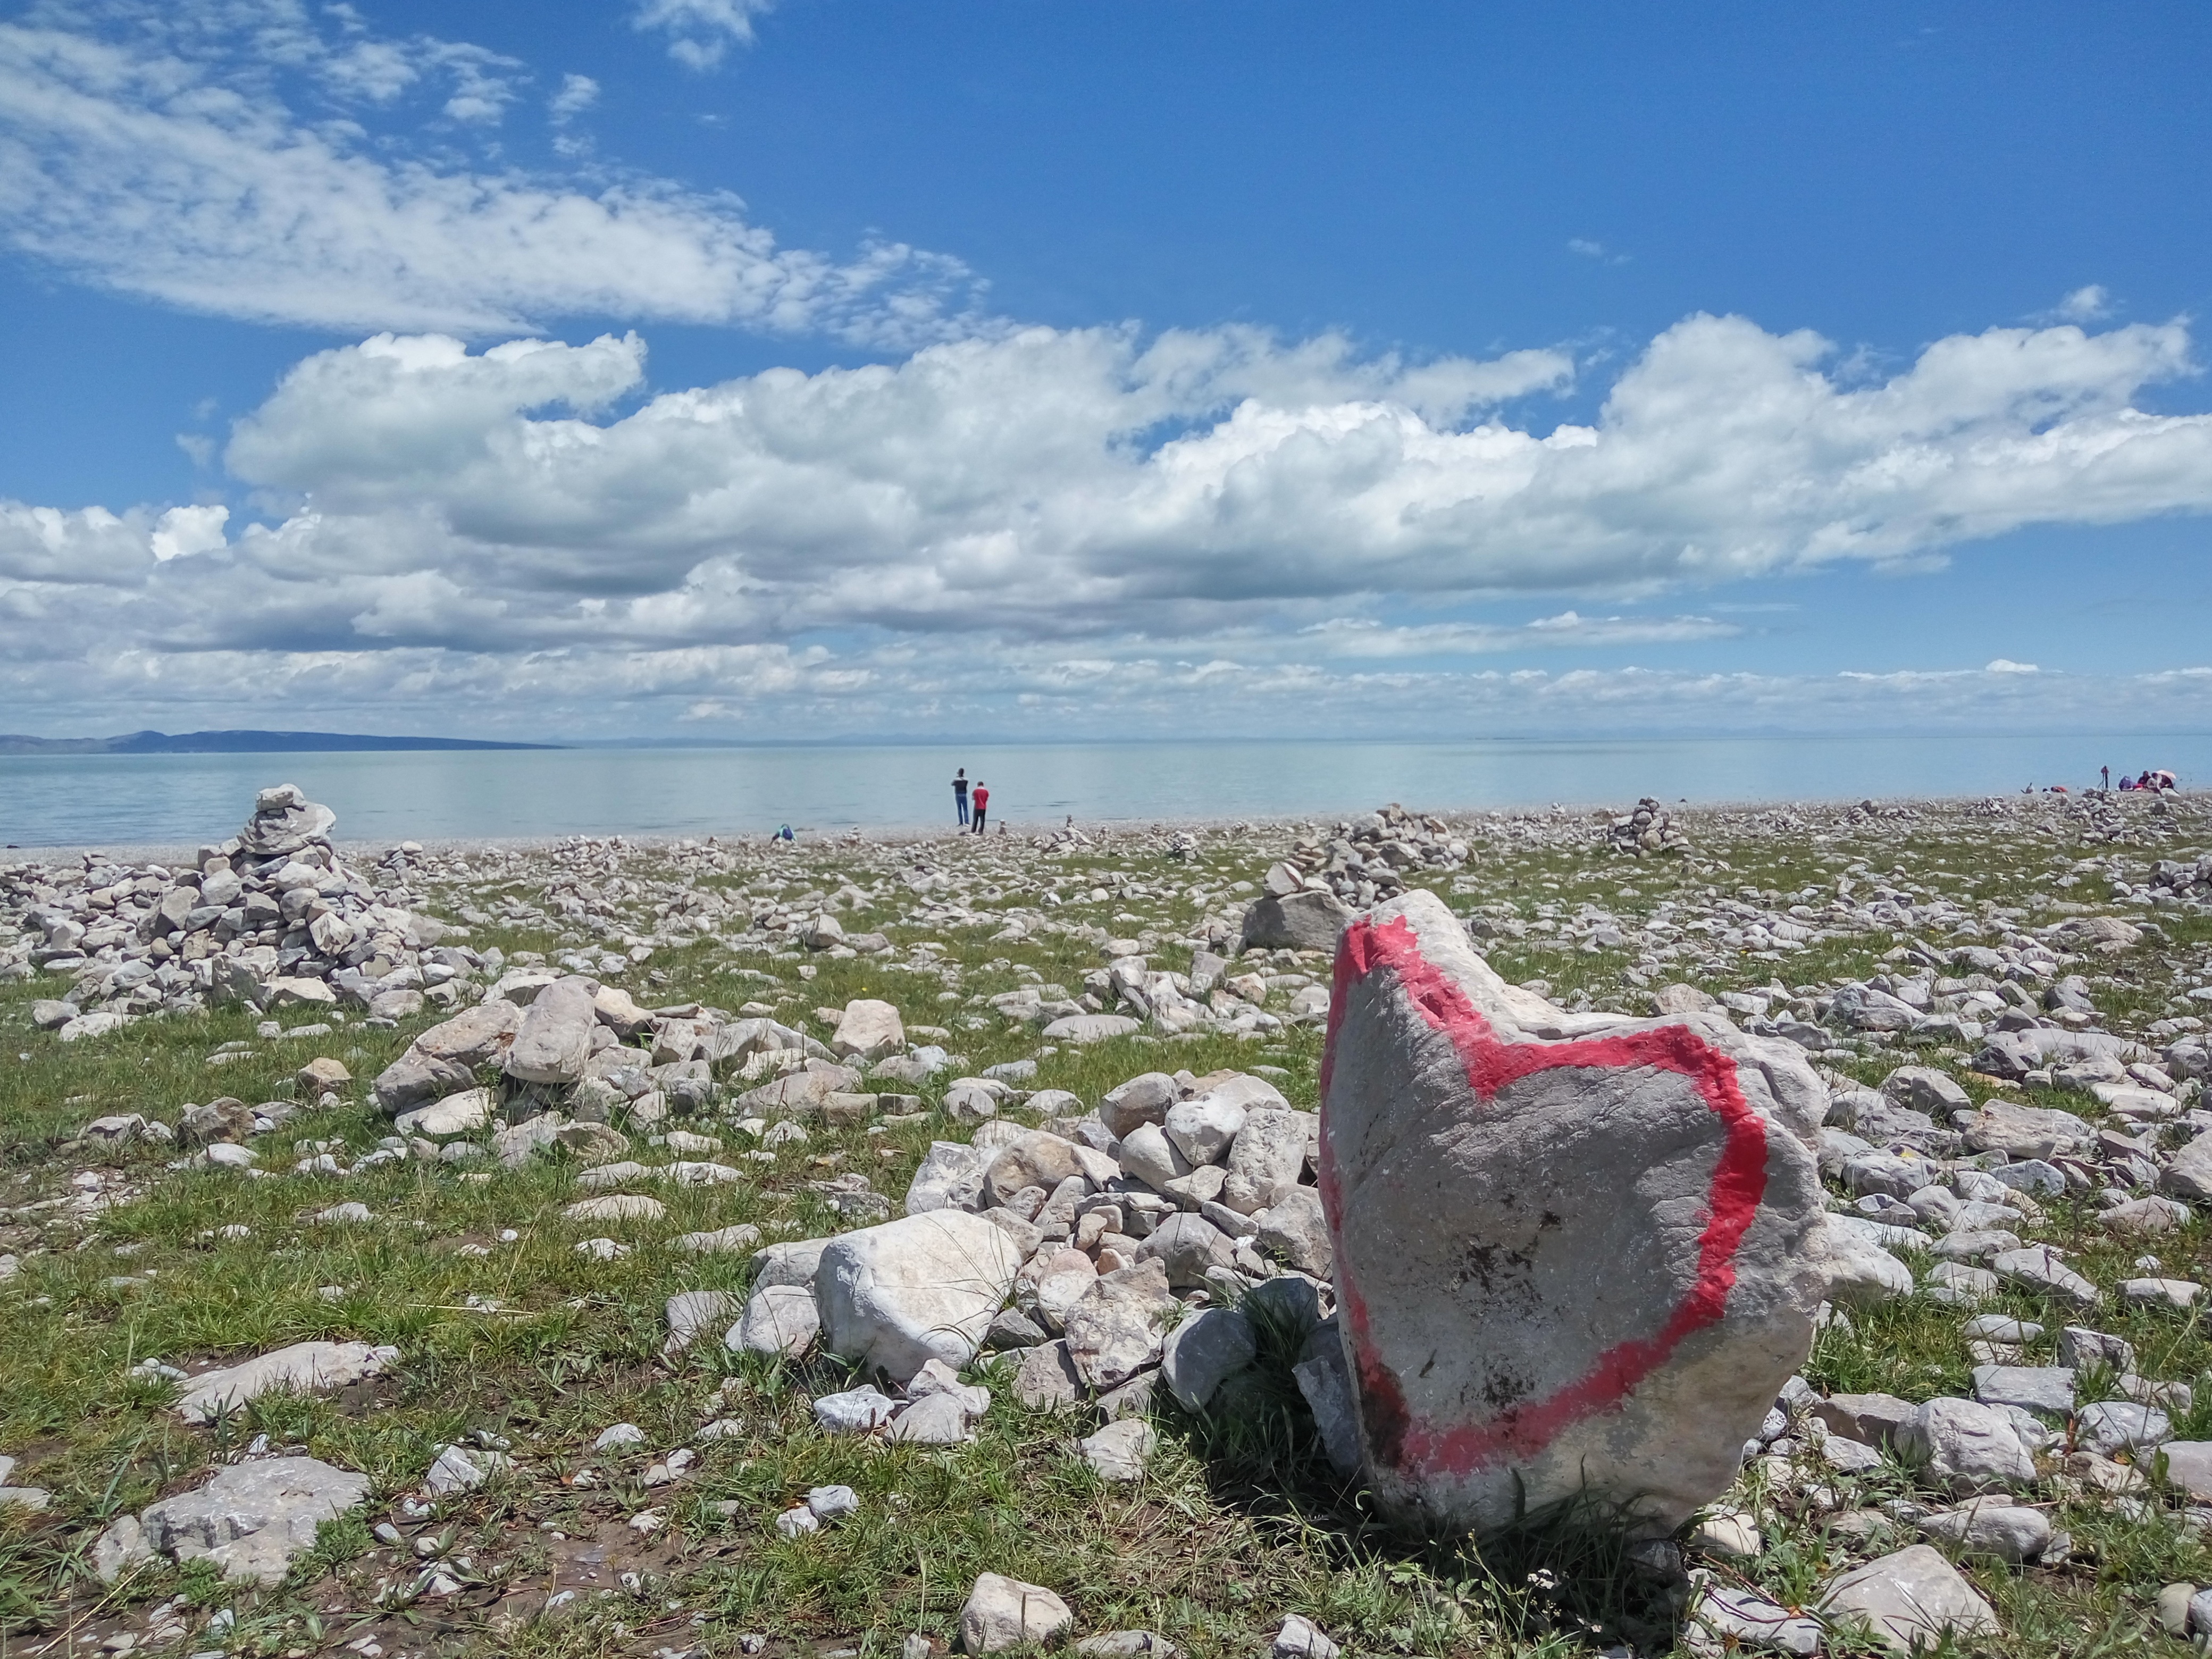
beach, landscape, sea, coast, sand, rock, ocean, mountain, shore, wind, stone, vacation, cliff, terrain, material, geology, cape, support, qinghai lake, dark horse township, west town